Francesco Jerace

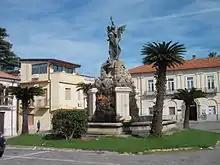
Monumento ai Caduti, Polistena

He became professor in the Naples Institute of Fine Arts. Jerace died in Naples. His brother Vincenzo, born 1862, was also a sculptor, albeit of small works.